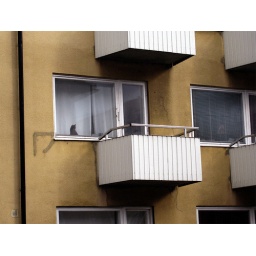
Little kitty in the window